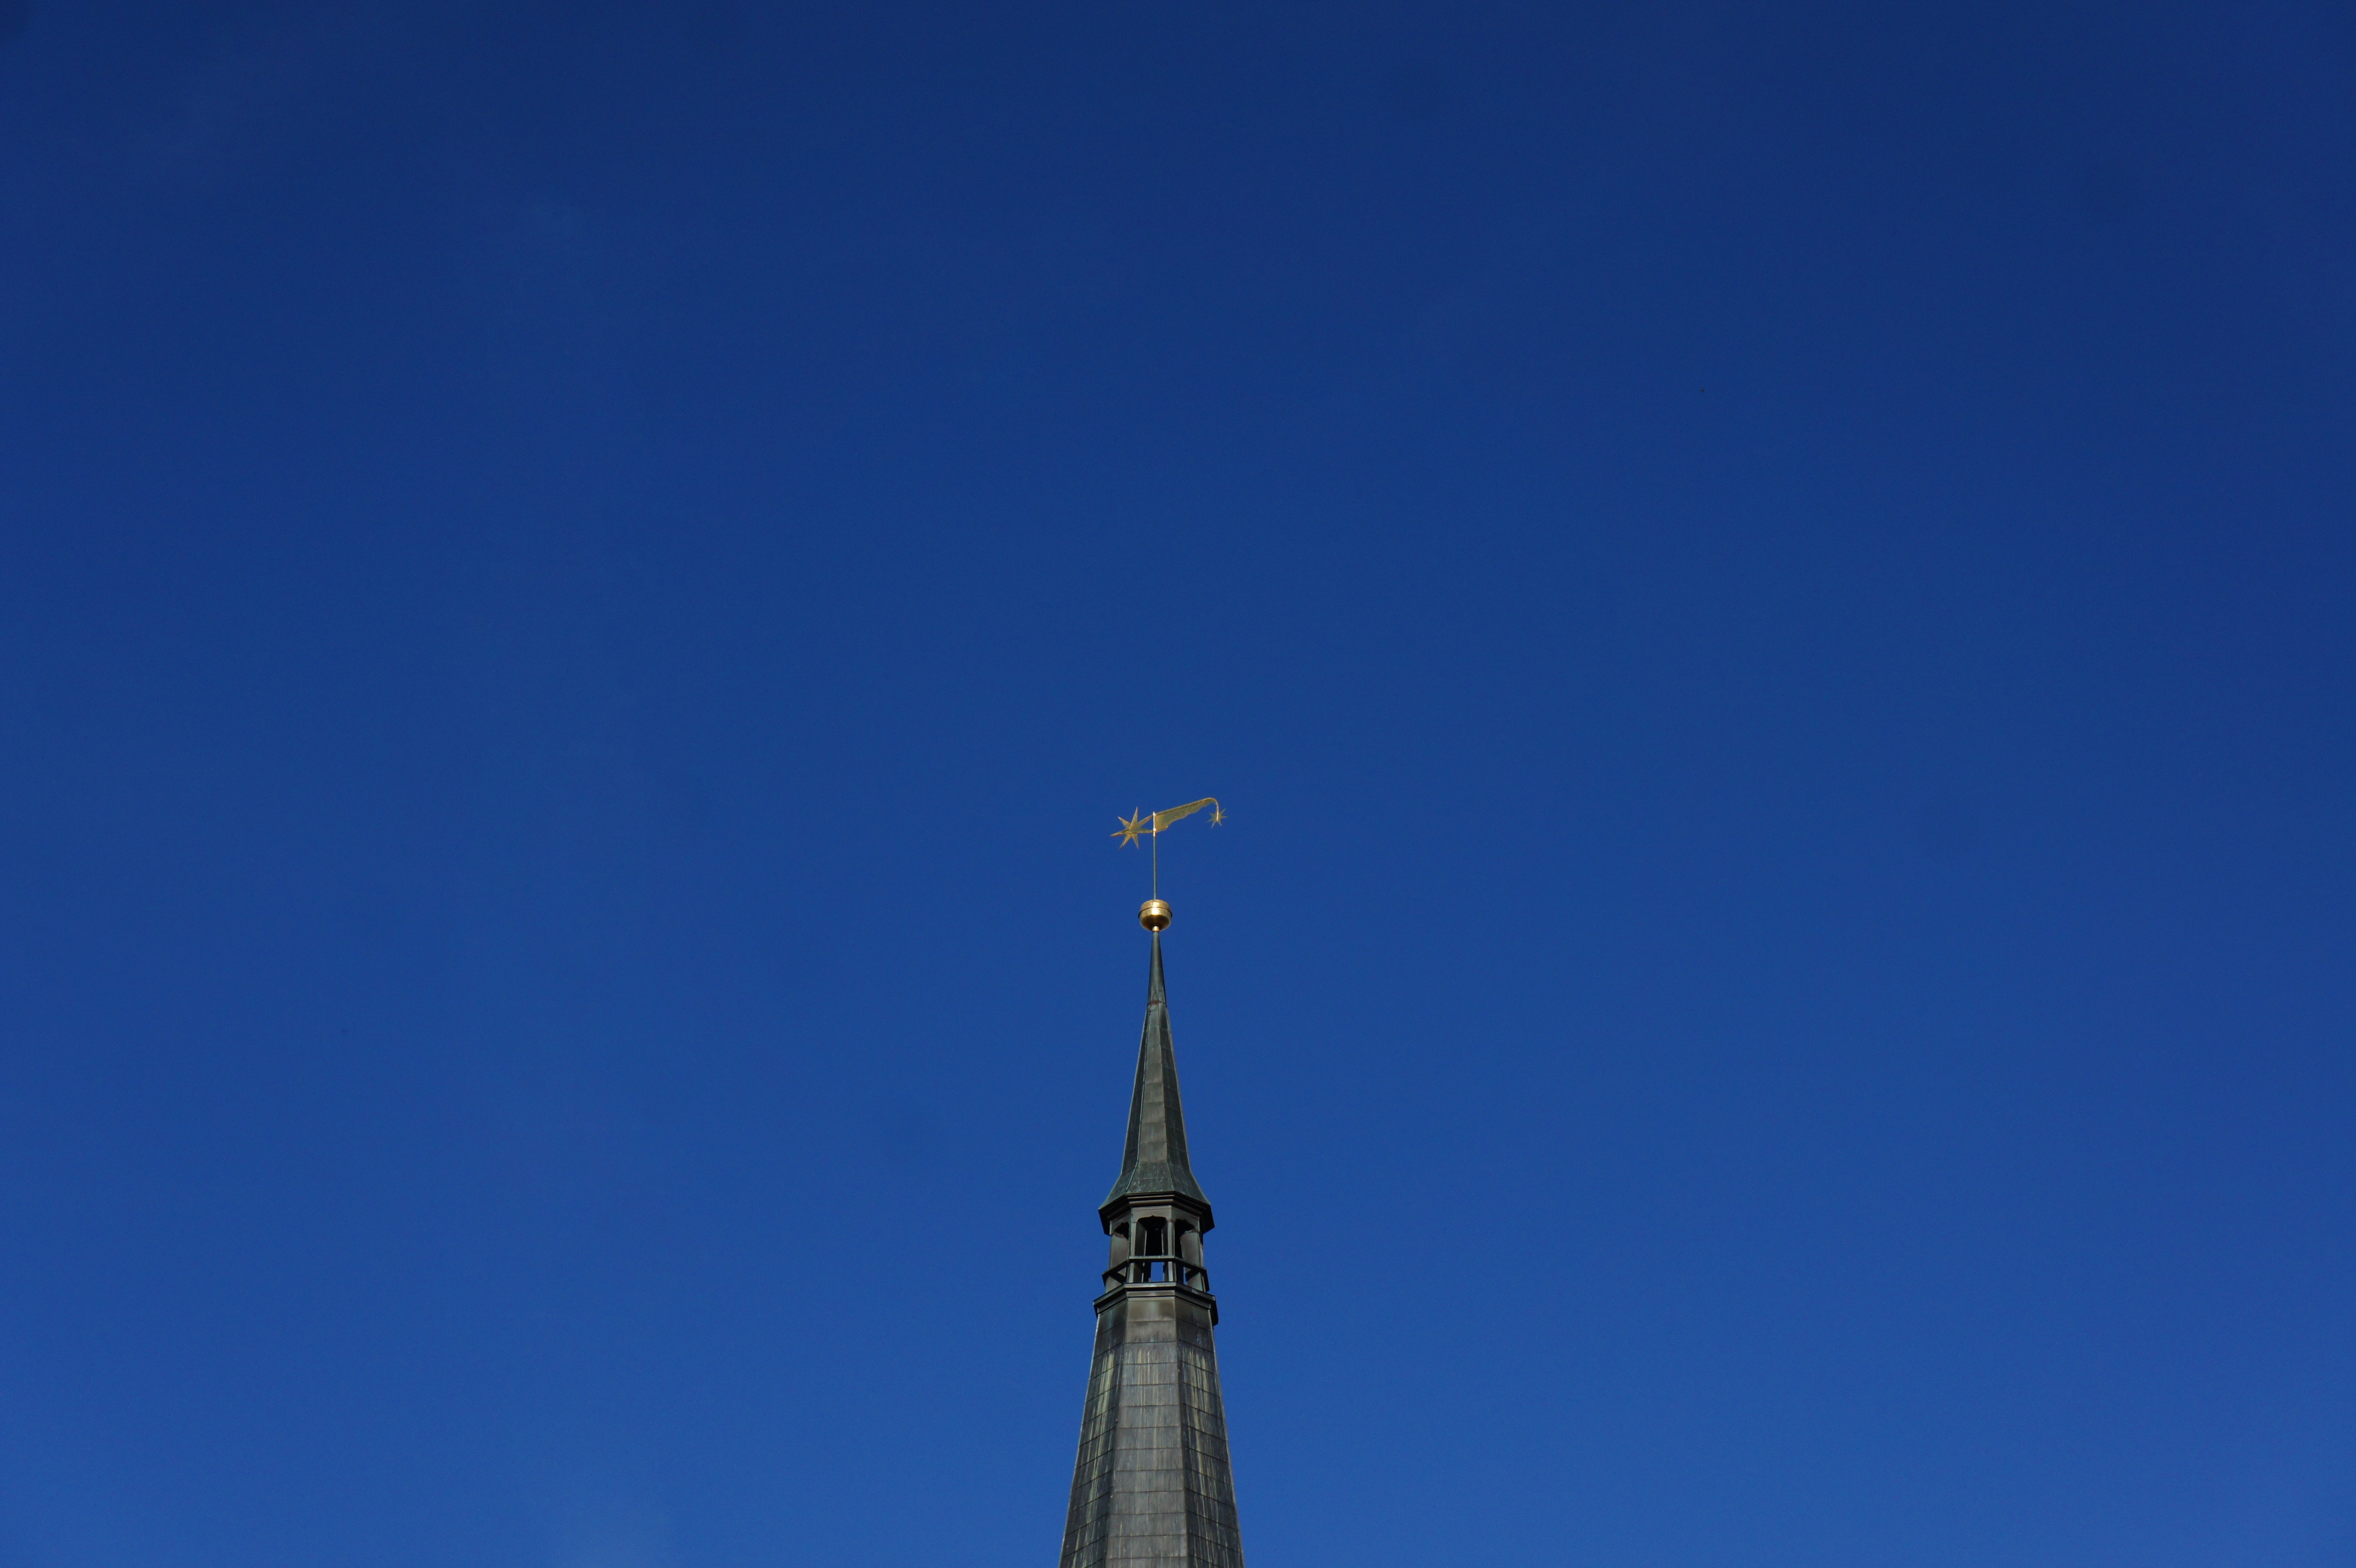
horizon, cloud, sky, star, building, skyscraper, summer, europe, high, tower, mast, blue, church, blue sky, spire, steeple, bavaria, weathervane, historically, schwabach, atmosphere of earth